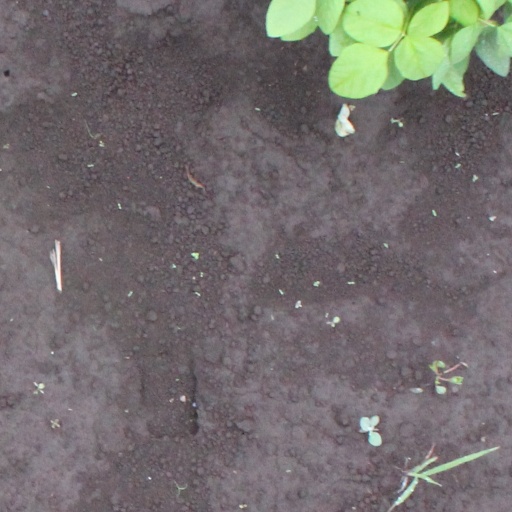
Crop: soybean